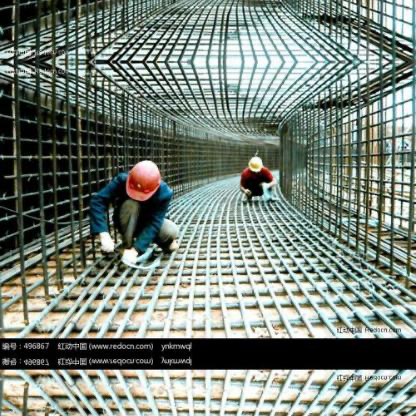
Objects in the image:
label: helmet
label: helmet